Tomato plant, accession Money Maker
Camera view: vertical (180 deg); turntable rotation: 210 degrees
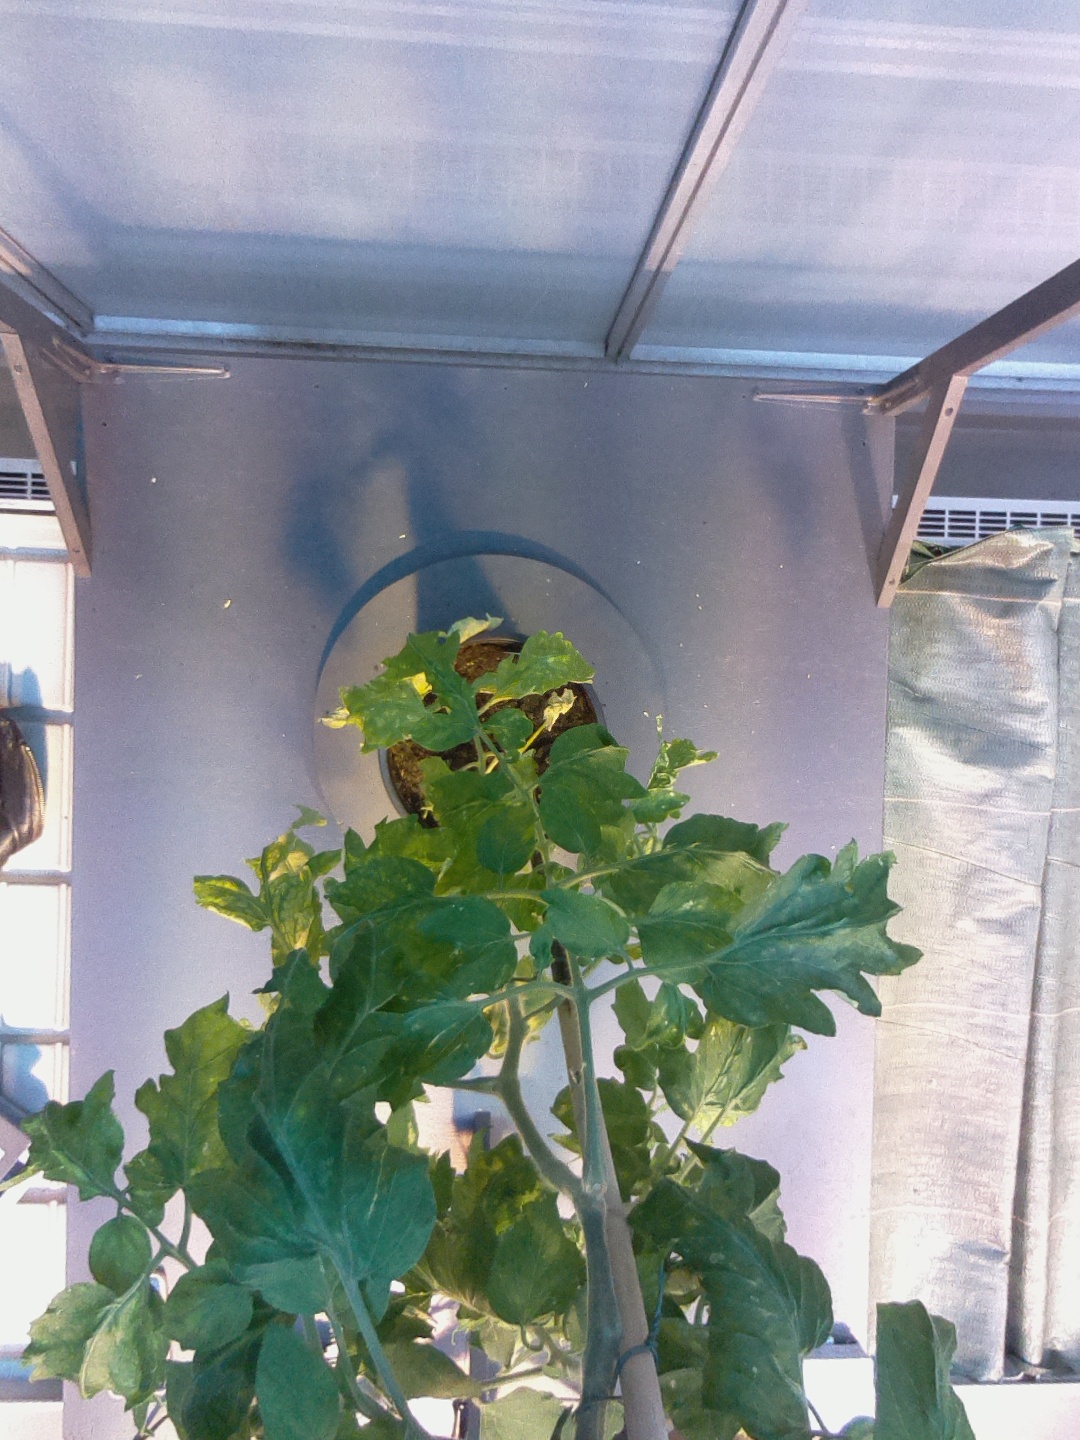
BBCH growth stage 70: Fruits at the main stem or branches visibles